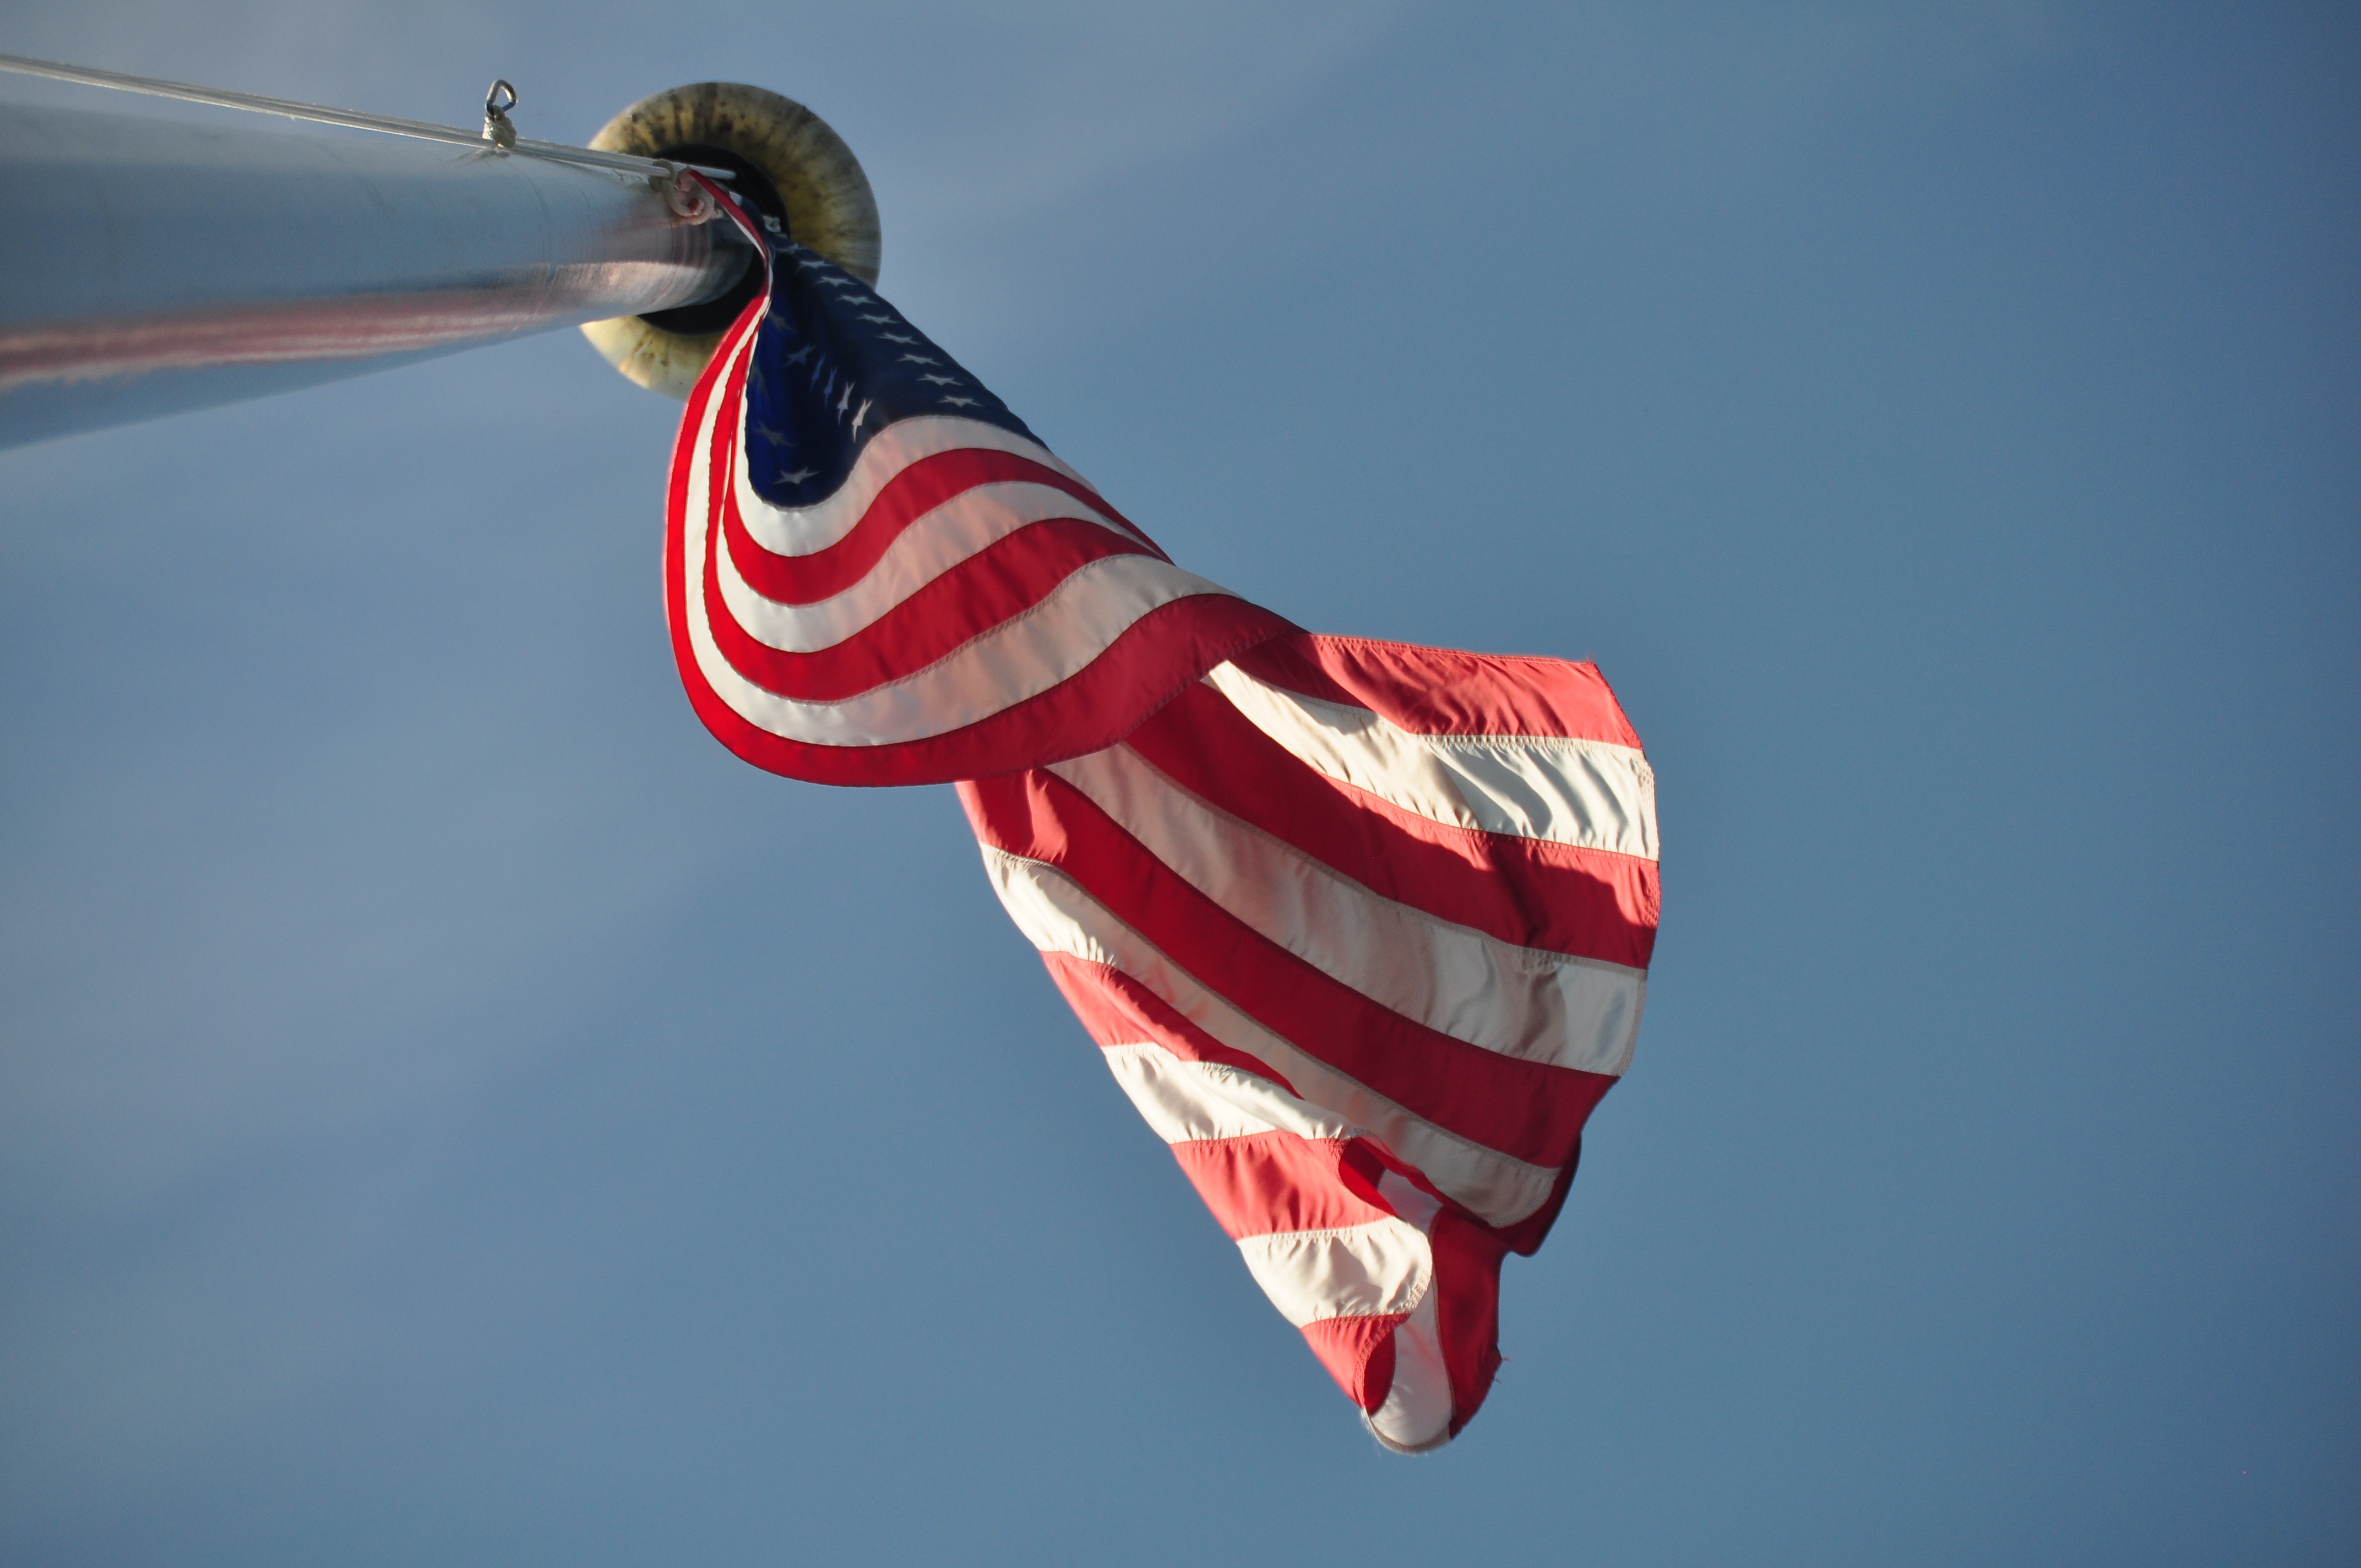
bird, wing, red, flag, american flag, united states of america, blue, background, margraten, flag of the united states